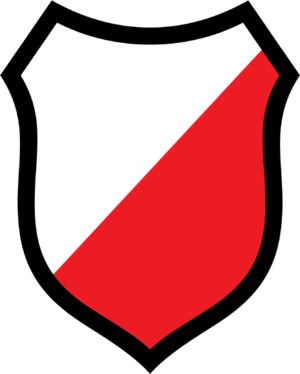
Le Polonia Varsovie est un club polonais de football basé à Varsovie et créé en 1911. Il est l'un des plus anciens du pays et compte à son palmarès deux championnats de Pologne, deux Coupes de Pologne et une Coupe de la Ligue.